Paperhouse (film)

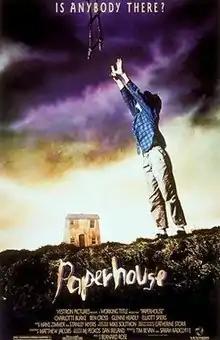
Film poster

Paperhouse is a 1988 British dark fantasy film directed by Bernard Rose. It was based on the 1958 novel "Marianne Dreams" by Catherine Storr. The film stars Ben Cross, Glenne Headly and Gemma Jones. The original novel was the basis of a British TV series for children titled "Escape Into Night".